Neuenheimer Feld

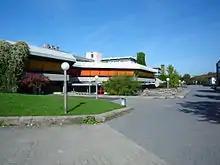

Neuenheimer Feld is an area in the city of Heidelberg, Baden-Württemberg, Germany. The area lies on the north side of the Neckar river and consists mostly of buildings associated with the University of Heidelberg, including student accommodation and research facilities, as well as the University Hospital Heidelberg. The German Cancer Research Center (DKFZ) and the Max Planck Society also have facilities on the site.